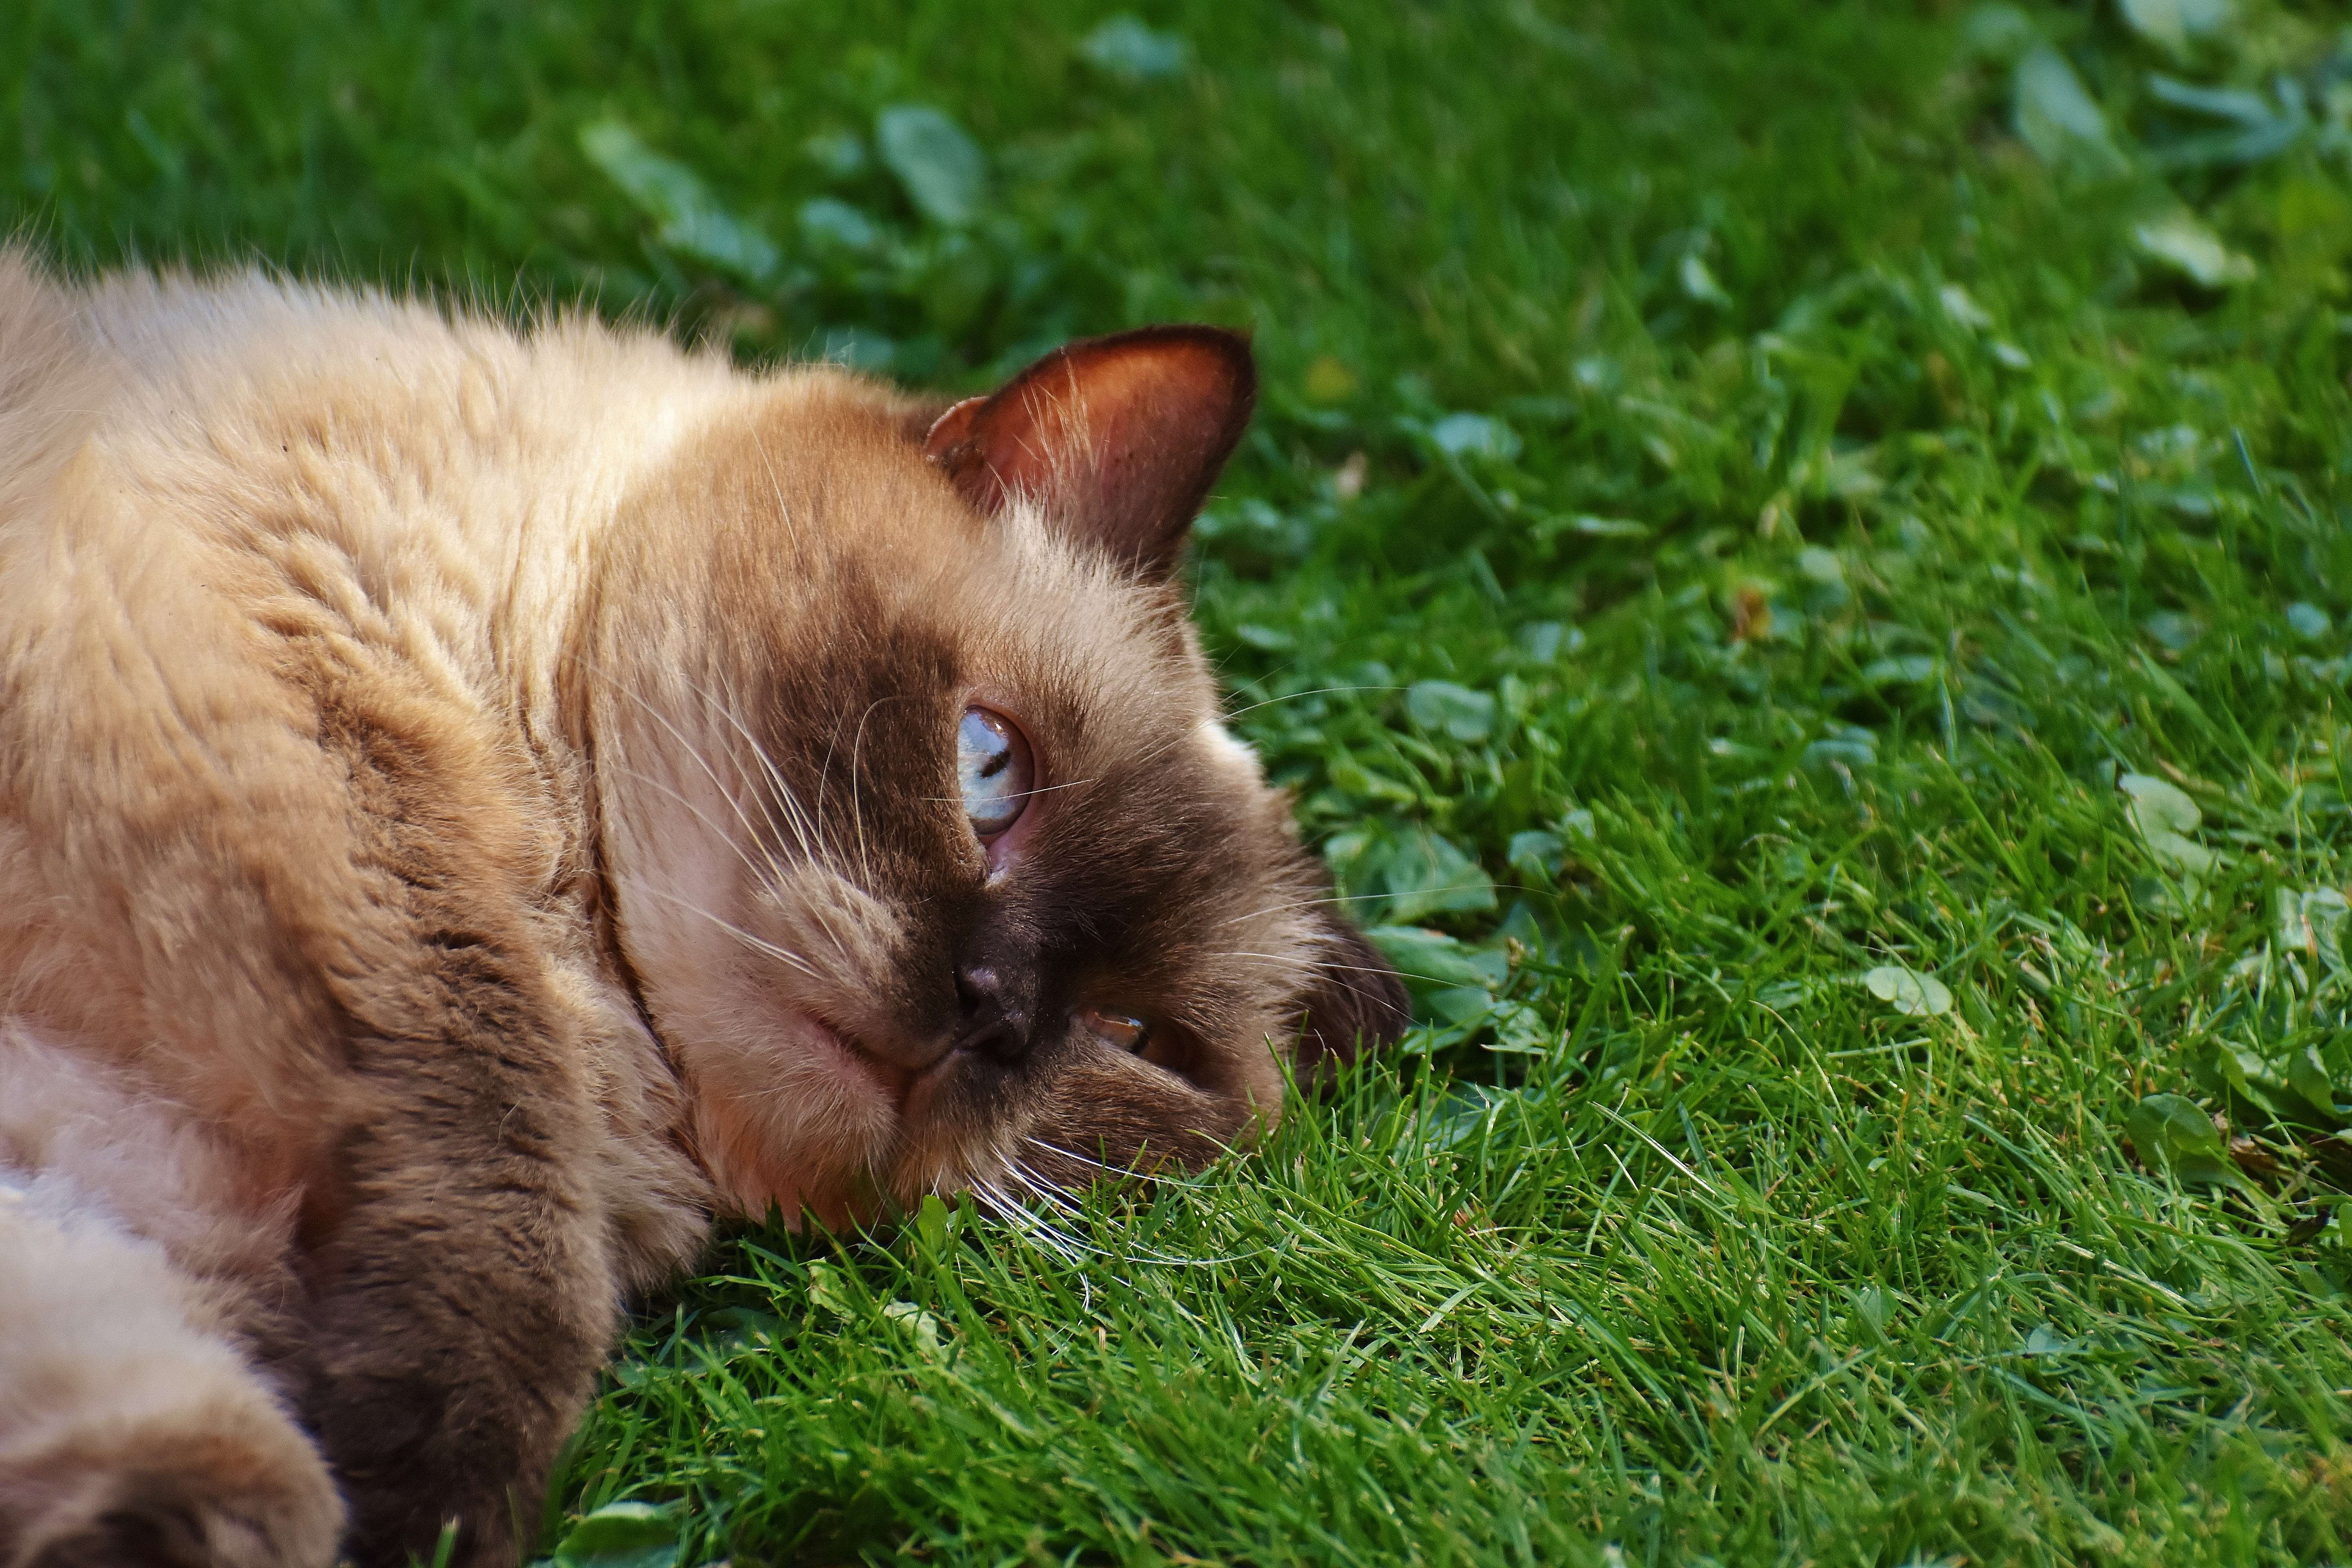
grass, sweet, puppy, cute, fur, kitten, cat, brown, mammal, blue eye, thoroughbred, whiskers, relaxation, beige, vertebrate, mieze, relaxed, british shorthair, concerns, small to medium sized cats, cat like mammal, dog breed group